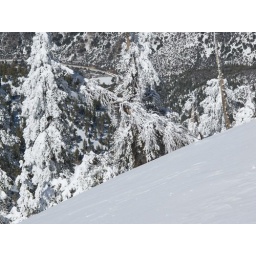
Marc's Car can be seen, ~4000 ft below us, as a black dot as the road straightens out of the curve.